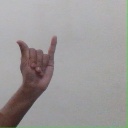
अक्षर: य